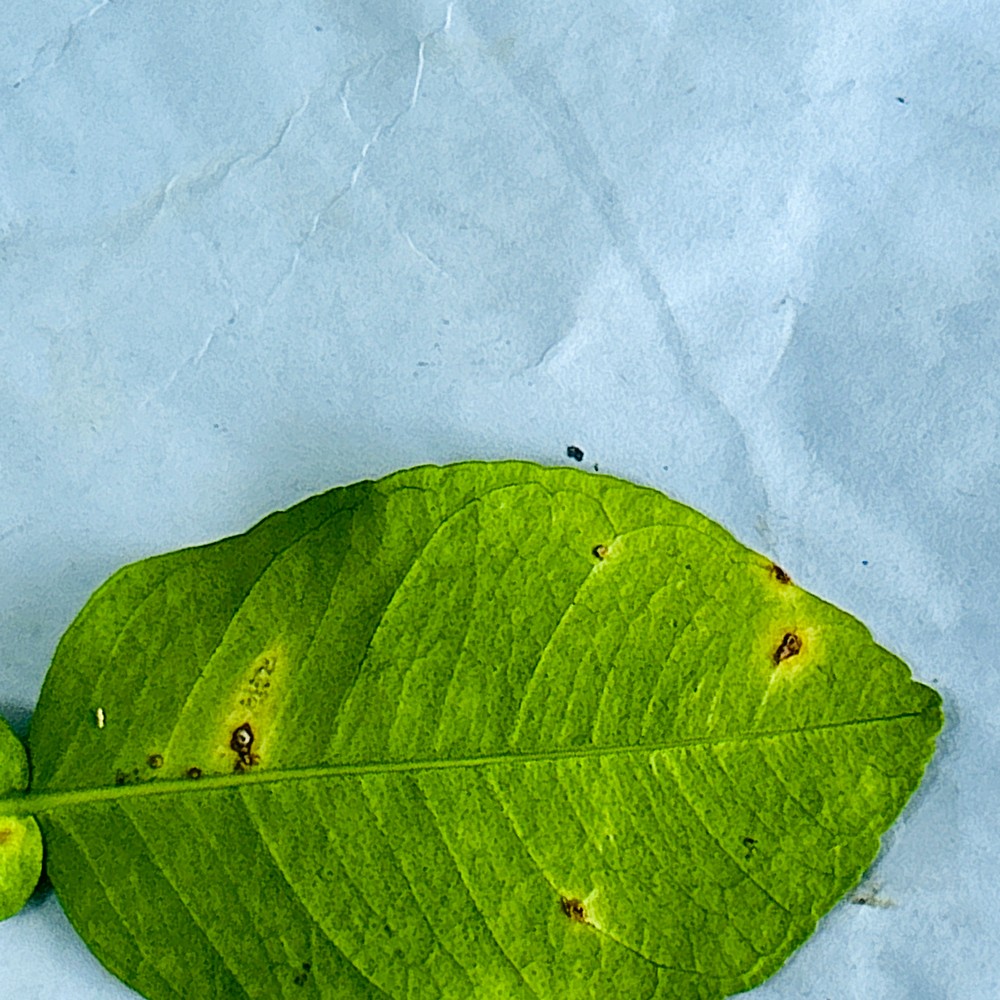
Label: Anthracnose